Forensic entomological decomposition

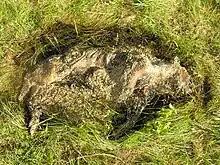
Pig carcass in the active decay stage of decomposition

The beginning of active decay stage is marked by the deflation of the carcass as feeding Dipteran larvae pierce the skin and internal gases are released. During this stage the carcass has a characteristic wet appearance due to the liquefaction of tissues. Flesh from the head and around the anus and umbilical cord is removed by larval feeding activity. A strong odor of putrefaction is associated with the carcass.